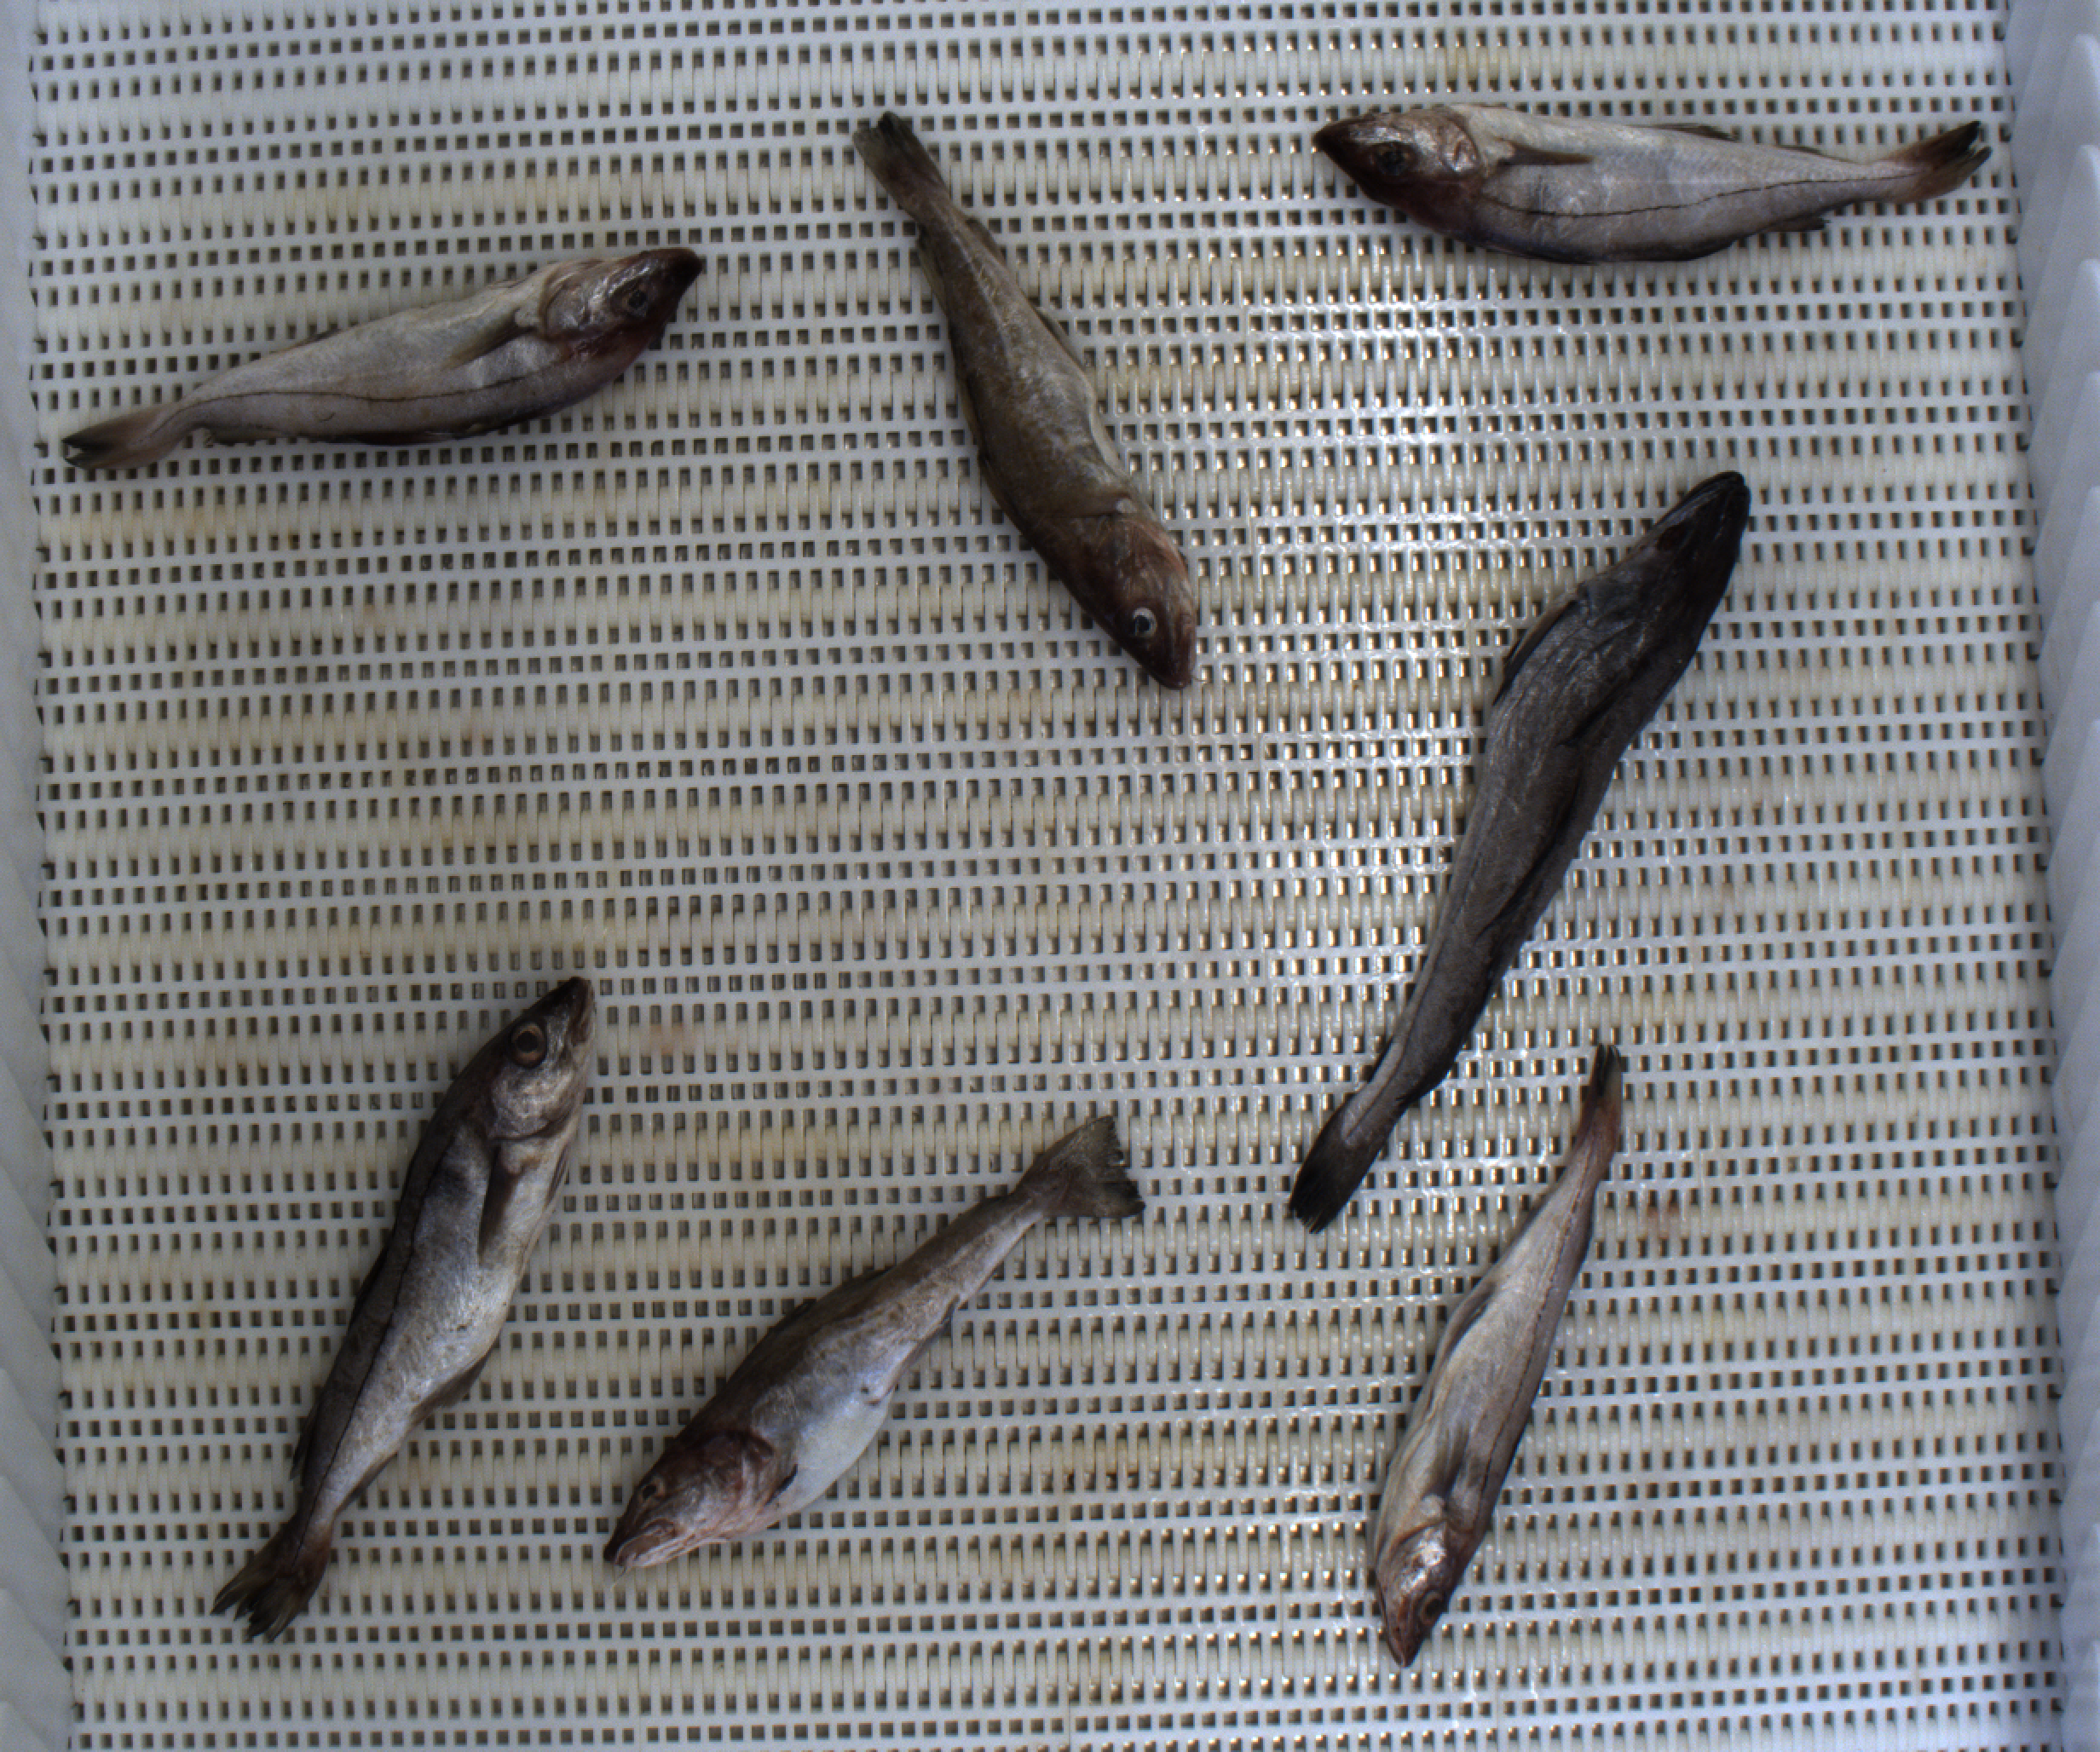
Total fish: 7
Cod: 2
Haddock: 4
Whiting: 0
Hake: 1
Horse mackerel: 0
Saithe: 0
Other: 0